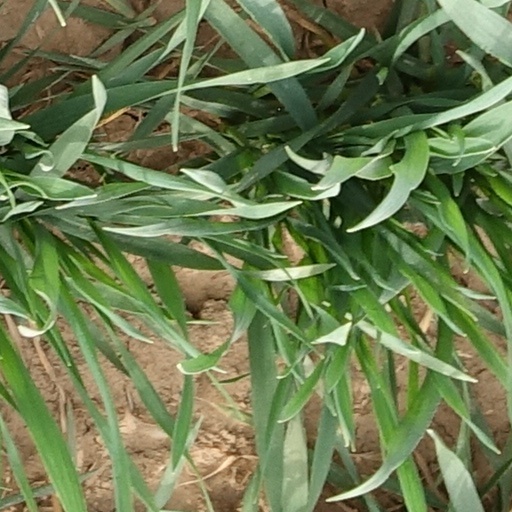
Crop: wheat